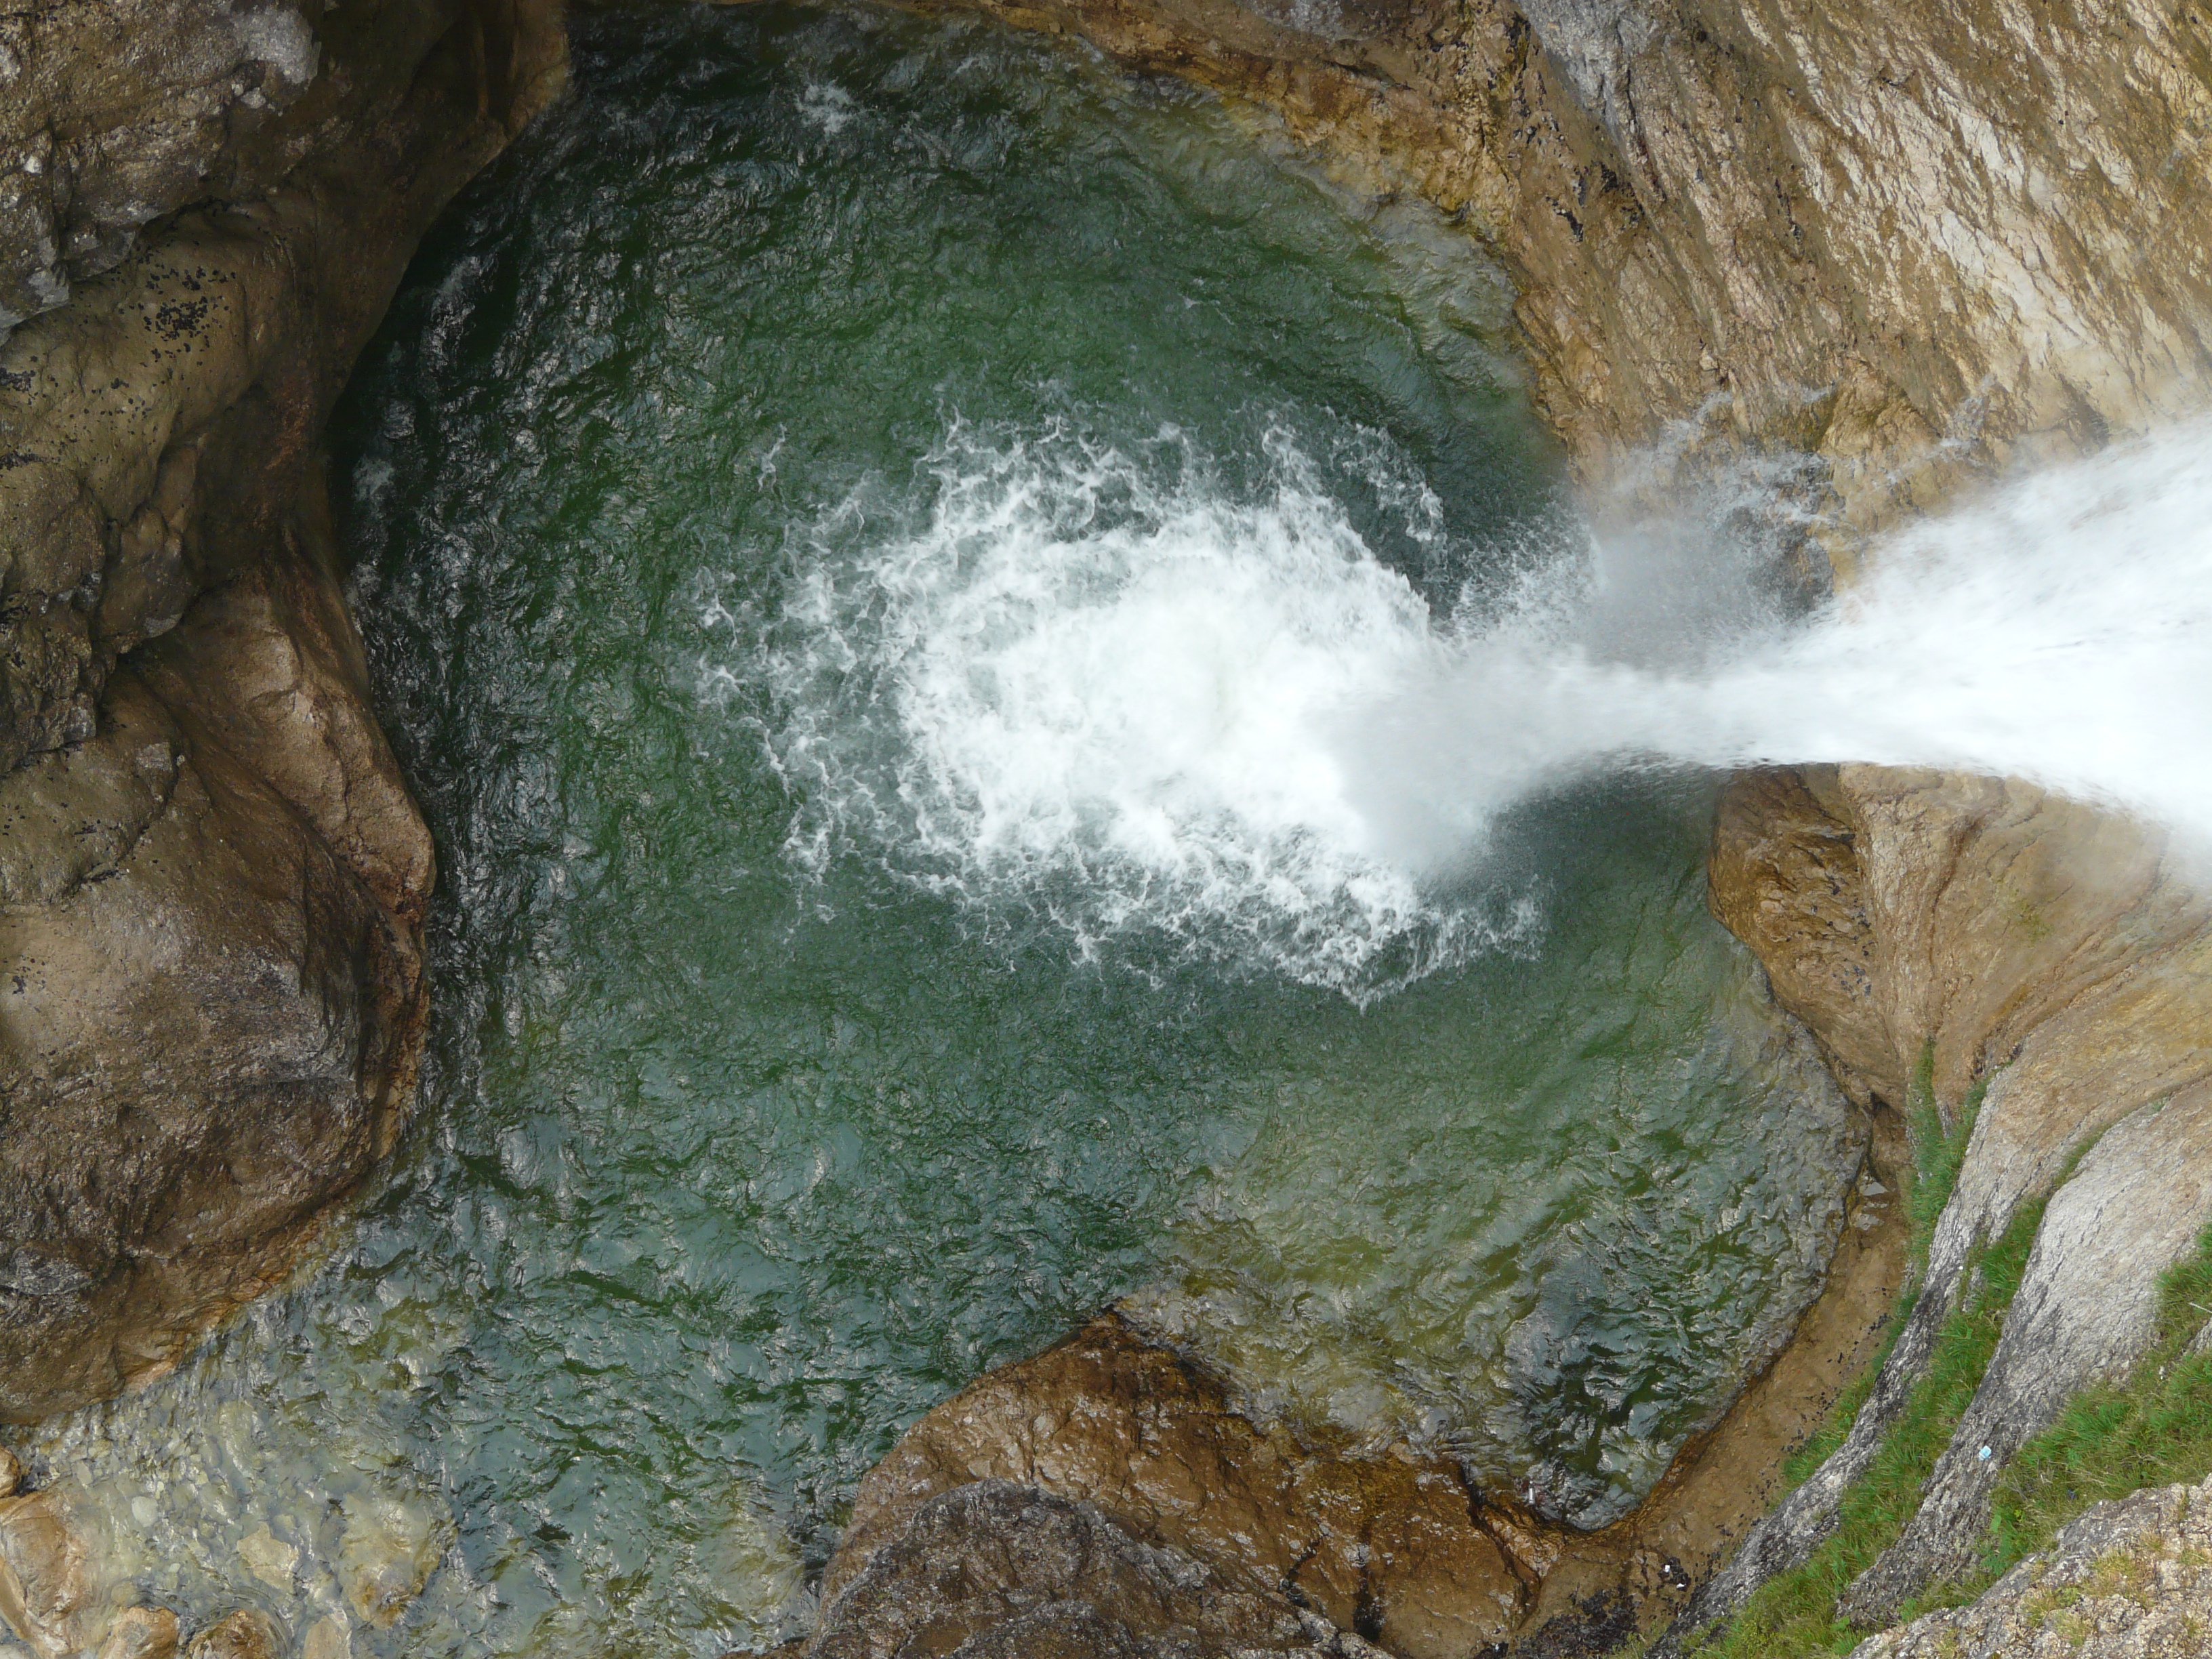
water, rock, waterfall, lake, adventure, wet, formation, stream, splash, rapid, geology, water feature, wadi, landform